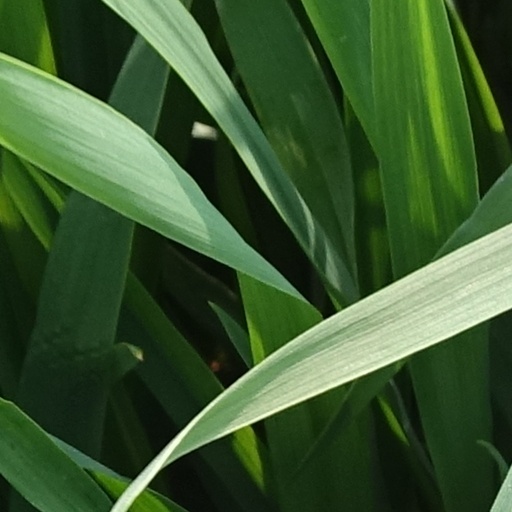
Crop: wheat